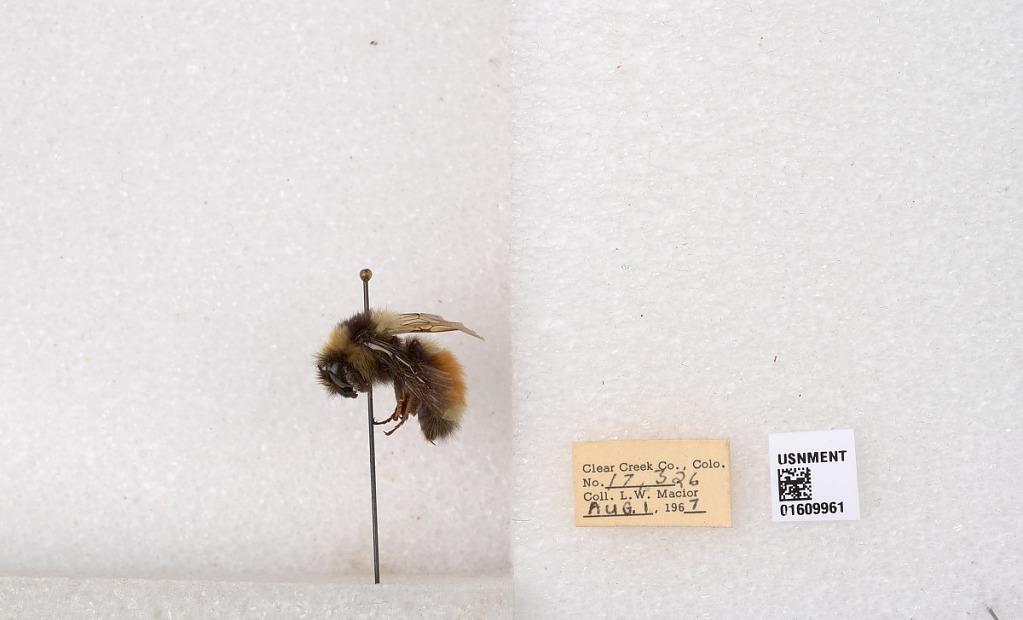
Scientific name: Bombus (Pyrobombus) sylvicola Kirby
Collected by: L. Macior
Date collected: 1967-8-1
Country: United States
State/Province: Colorado
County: Clear Creek
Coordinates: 39.6856, -105.645